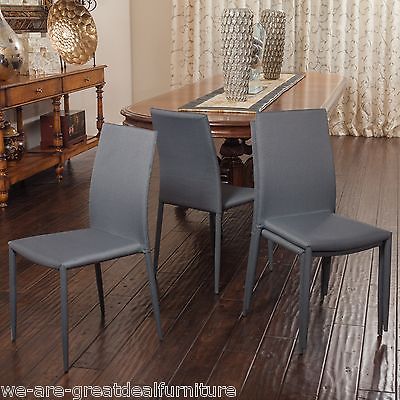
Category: chair